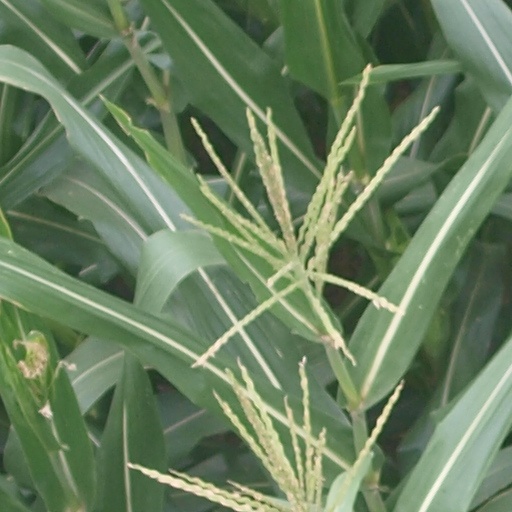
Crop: maize; corn